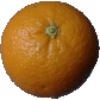
Label: Orange 1